List of Glee characters

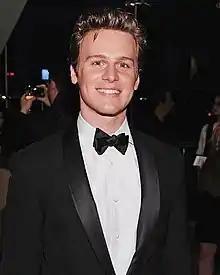
Jonathan Groff portrays Jesse St. James.

Grace Hitchens (Eve) is the show choir director of the Jane Addams Academy for troubled female youth. She is persuaded by Sue to use songs from New Directions' set list at Sectionals to give her group an edge in the competition. Though she feels guilty after the fact and attempts to inform the judges of her cheating, they have already unanimously chosen New Directions as the winning club. She and rival glee club director Dalton Rumba give Principal Figgins proof that Sue helped them cheat, leading to Sue's suspension. When comparing her character to McKinley High's glee club director, Will Schuester, Eve explained: "I come from a harder place. I'm the teacher of a reform school. I'm used to being very strict." Whitney Houston had been contacted to appear, but declined, so Eve took her place. Discussing her casting, Eve stated: "I got asked and I'd heard the buzz about the show. When the first pilot episode came out, I figured it was something different and something we haven't seen on TV before. I didn't want to turn it down!" Gerrick D. Kennedy for the "Los Angeles Times" was impressed by Eve's acting and "on-screen charm", and felt that she worked nicely in the "Hairography" episode. In contrast, Bobby Hankinson for the "Houston Chronicle" was disappointed Houston had not taken the role, and criticized Eve for her lack of personality.